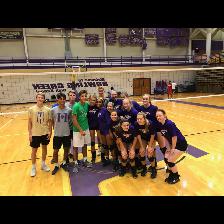
Label: Human